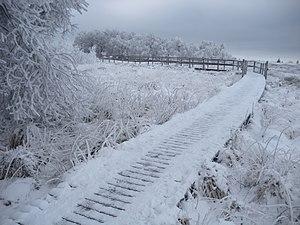
Parc naturel Hautes Fagnes - Eifel
Albert Moxhet, né le 2 novembre 1940, est un écrivain belge, auteur ou coauteur d'une quarantaine d'ouvrages, romaniste, critique d'art dans la presse écrite, la presse audio et sur Internet.